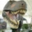
Label: dinosaur